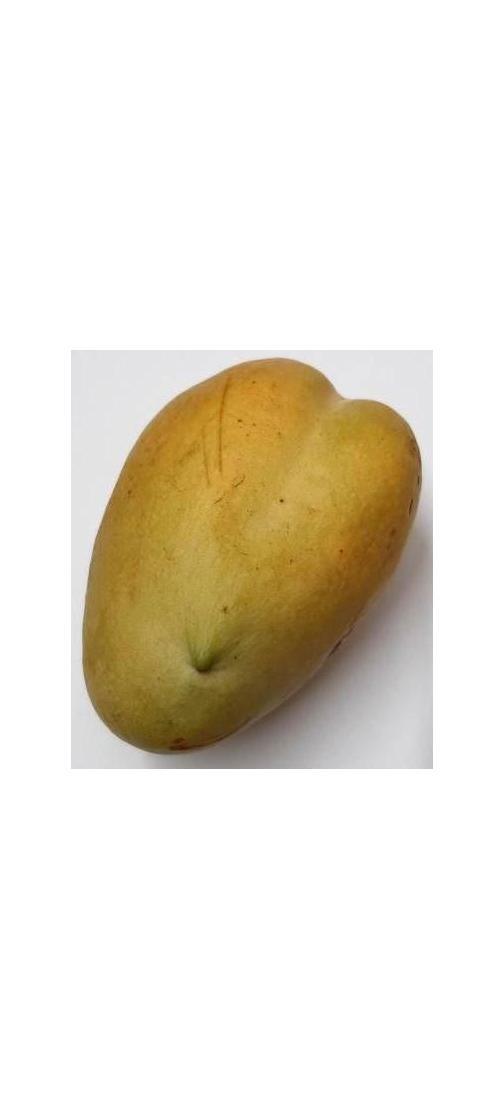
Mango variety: Bari-11